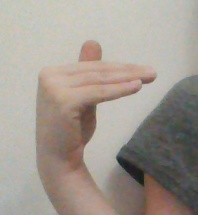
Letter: khaa